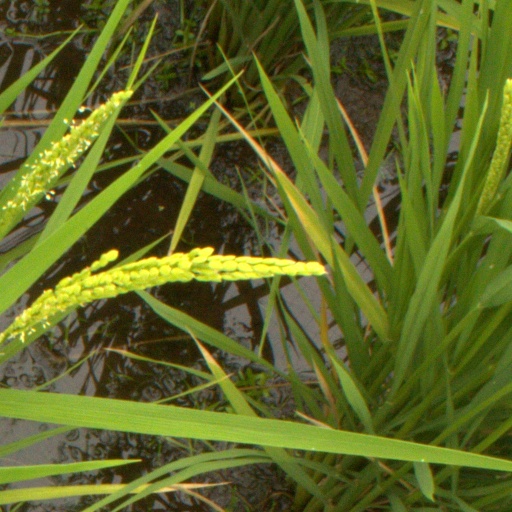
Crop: rice